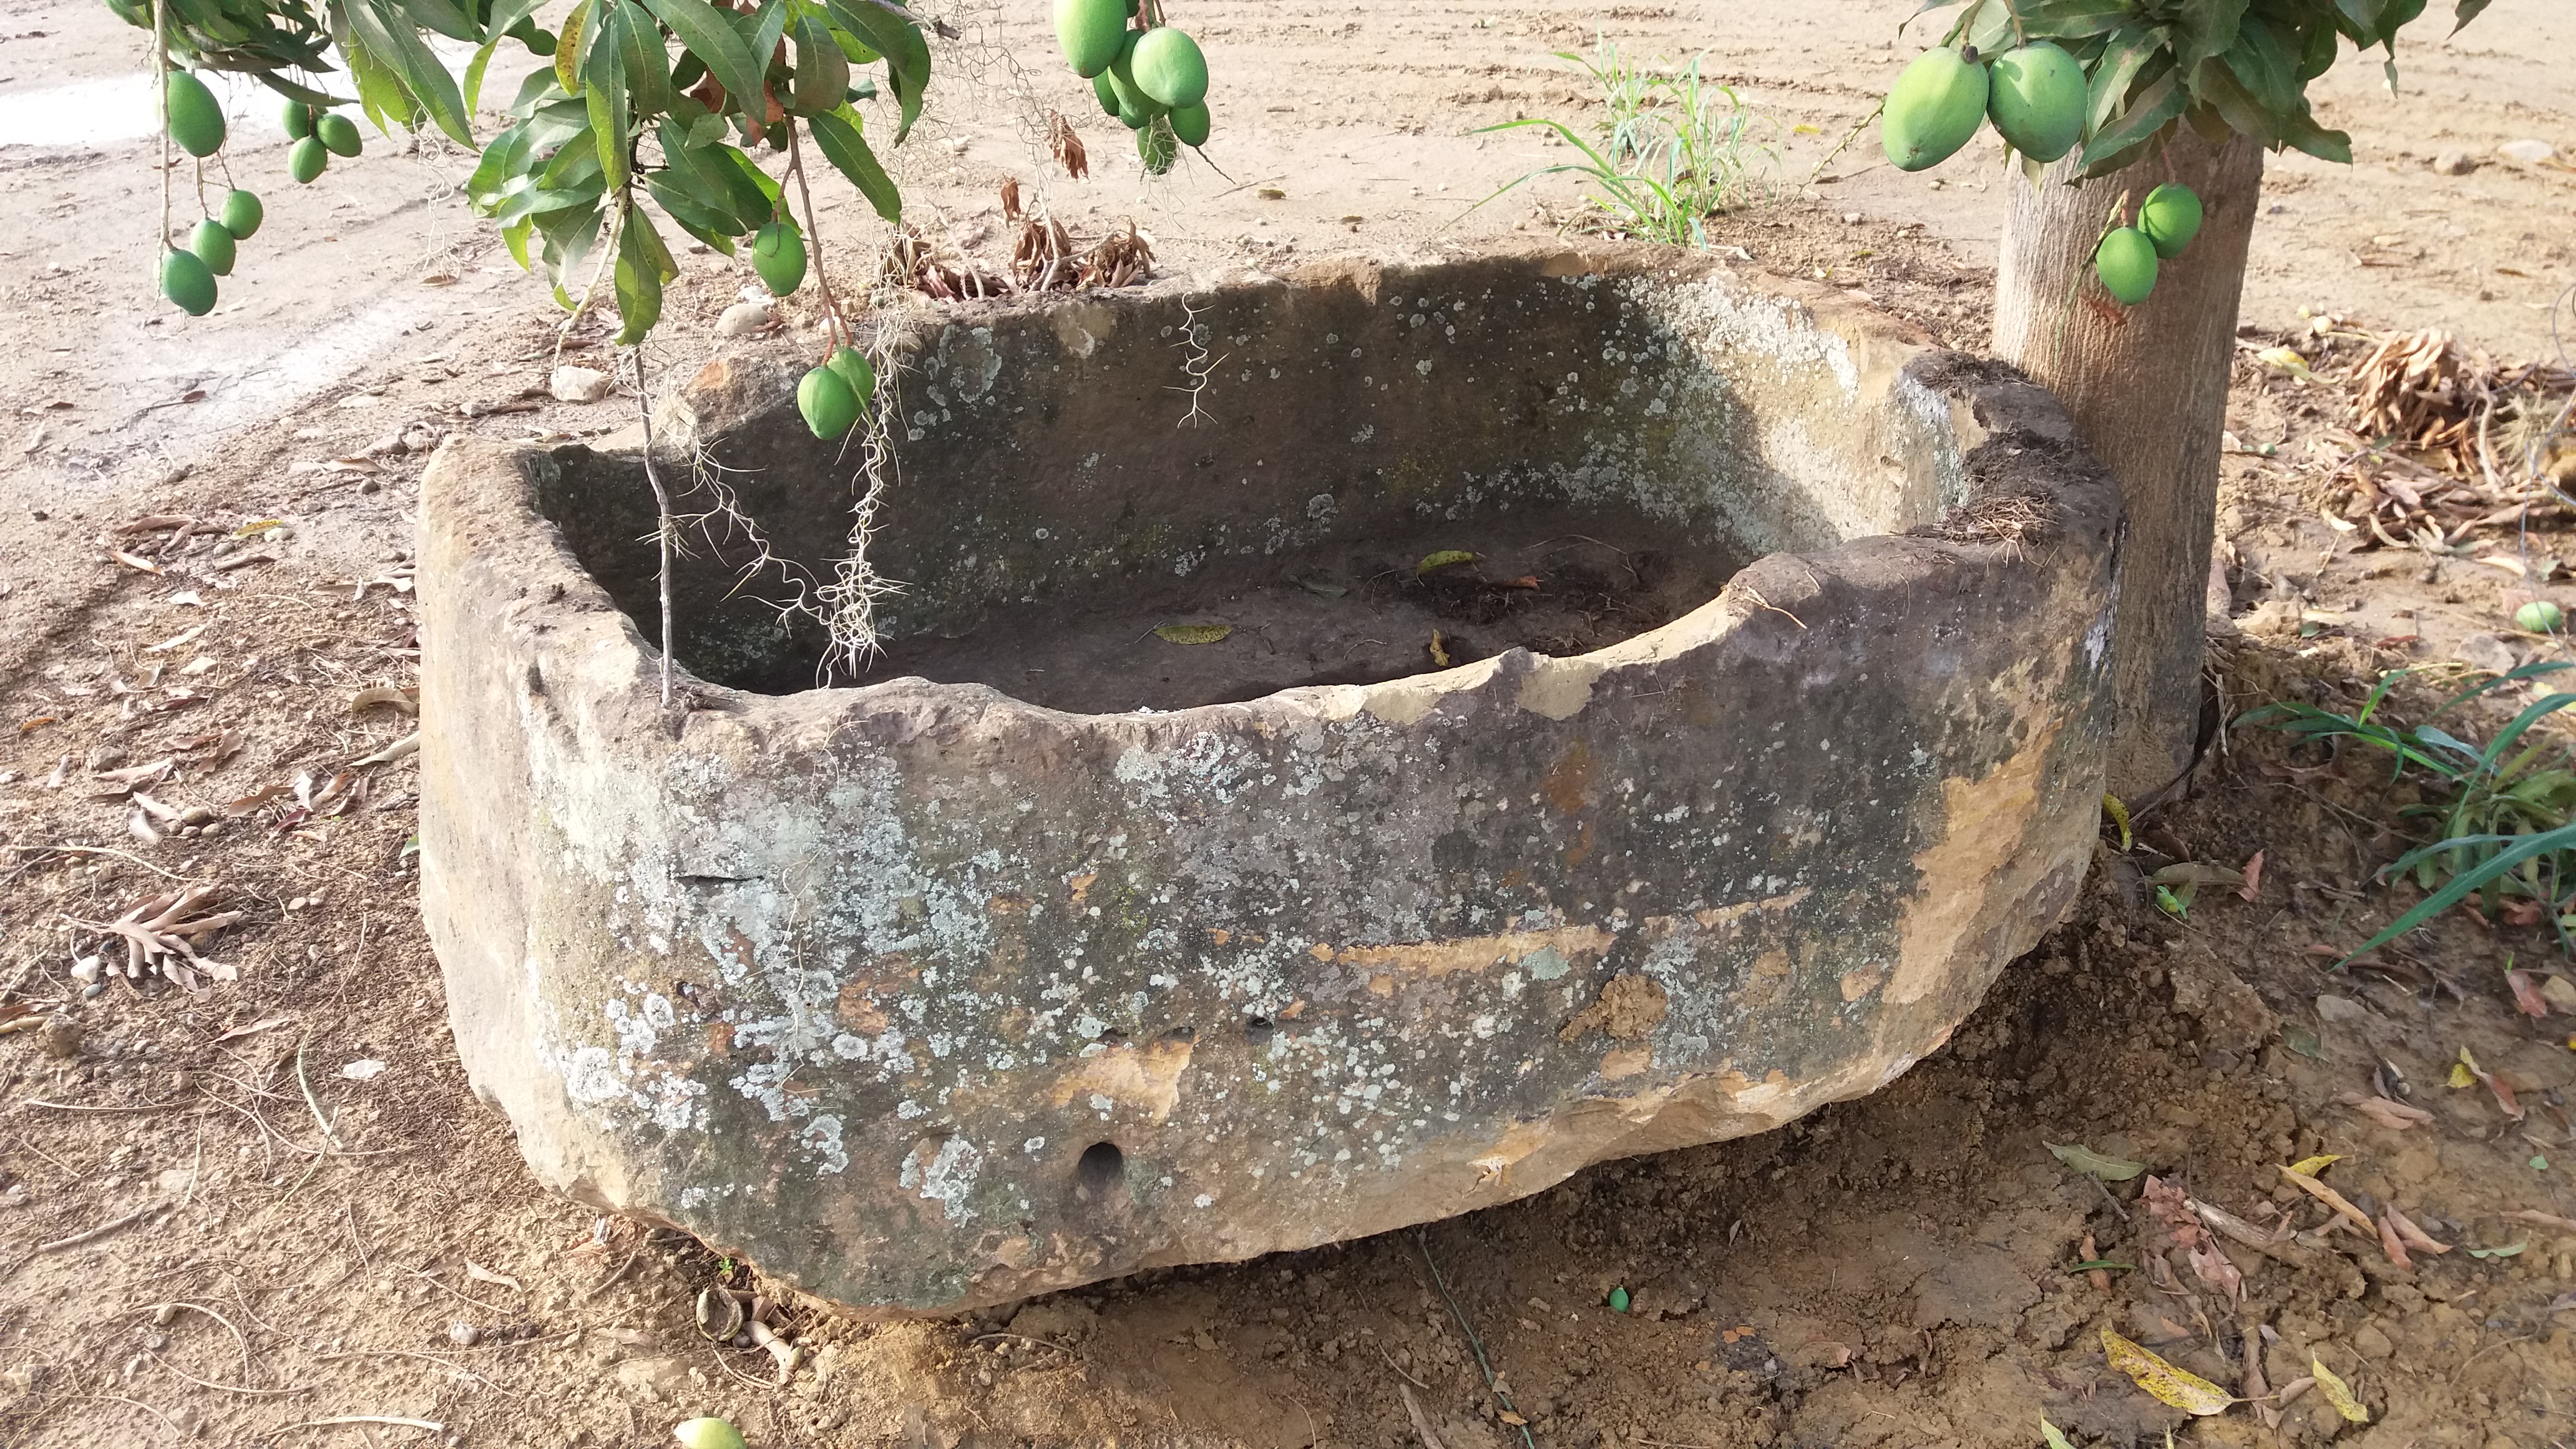
stone, sprue, soil, plant, water well, tree, grass